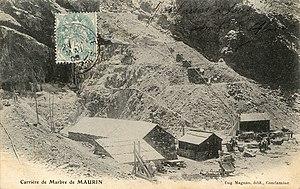
La carrière de marbre vert de Maurin est une carrière aujourd'hui abandonnée qui se situe sur la commune de Saint-Paul-sur-Ubaye, près du hameau de Maurin, au-dessus de Maljasset, à côté du hameau de Combe-Brémond. Il s'agissait d'un gros filon de marbre vert de 200 m de long et 50 m de large situé entre 2 000 et 2 200 mètres d'altitude. Elle fut exploitée par une centaine d'ouvriers de la société Dervillé et C°, le dernier exploitant ayant travaillé vers 1945-1950.
Le vallon de Maurin est la partie habitée extrême du département et de la vallée de l'Ubaye dont le cours d'eau majeur y prend sa source. C'est aussi l'extrémité de la commune de Saint-Paul-sur-Ubaye, et du canton de Barcelonnette, situé à leur nord-est ; fine bande territoriale, excroissance, enclavée, séparée des périphéries par de hautes cimes, au sud piémontaises, italiennes et au nord Queyrasines, département des Hautes-Alpes.